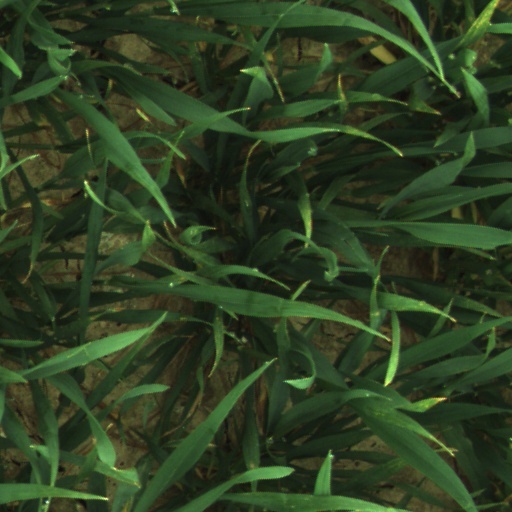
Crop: wheat